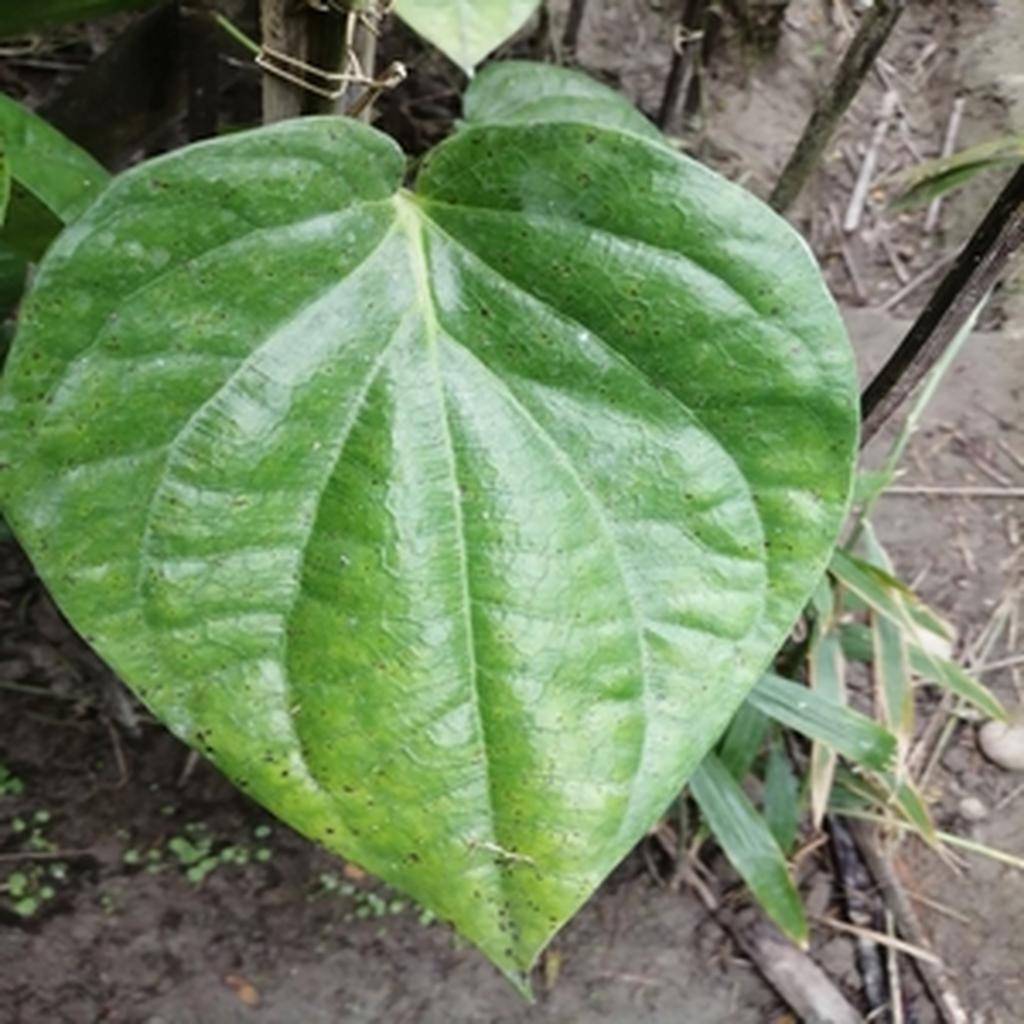
Label: Leaf_Spot